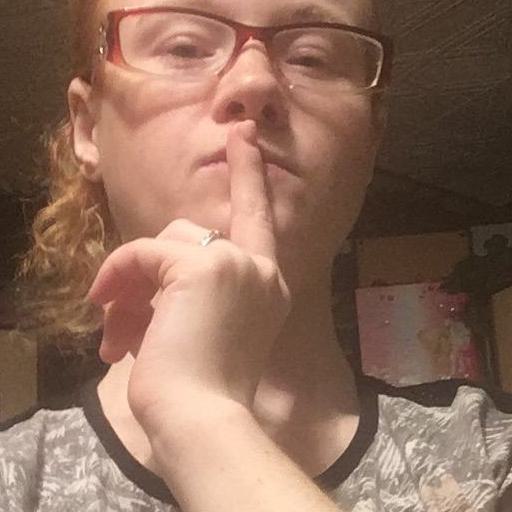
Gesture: mute